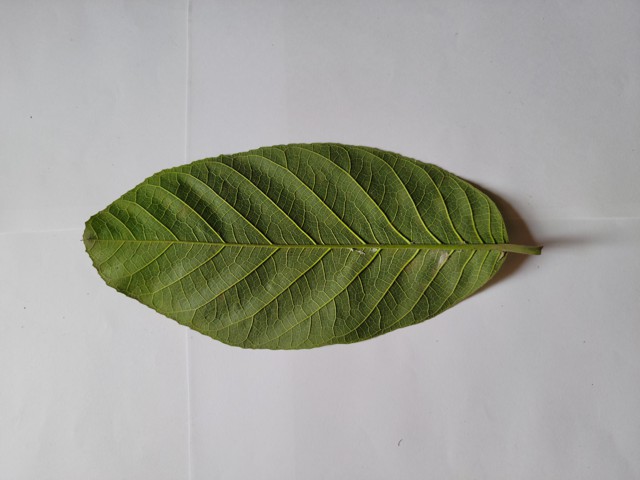
Plant: chapalish